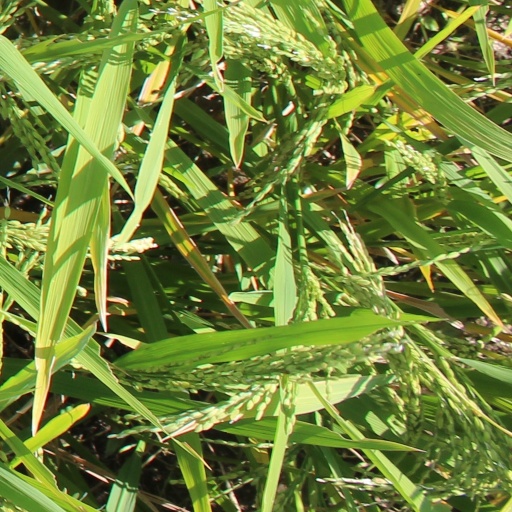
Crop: rice